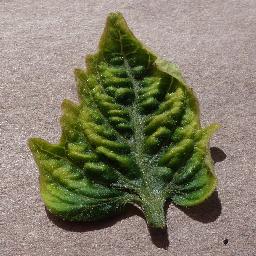
Label: Tomato___Tomato_Yellow_Leaf_Curl_Virus